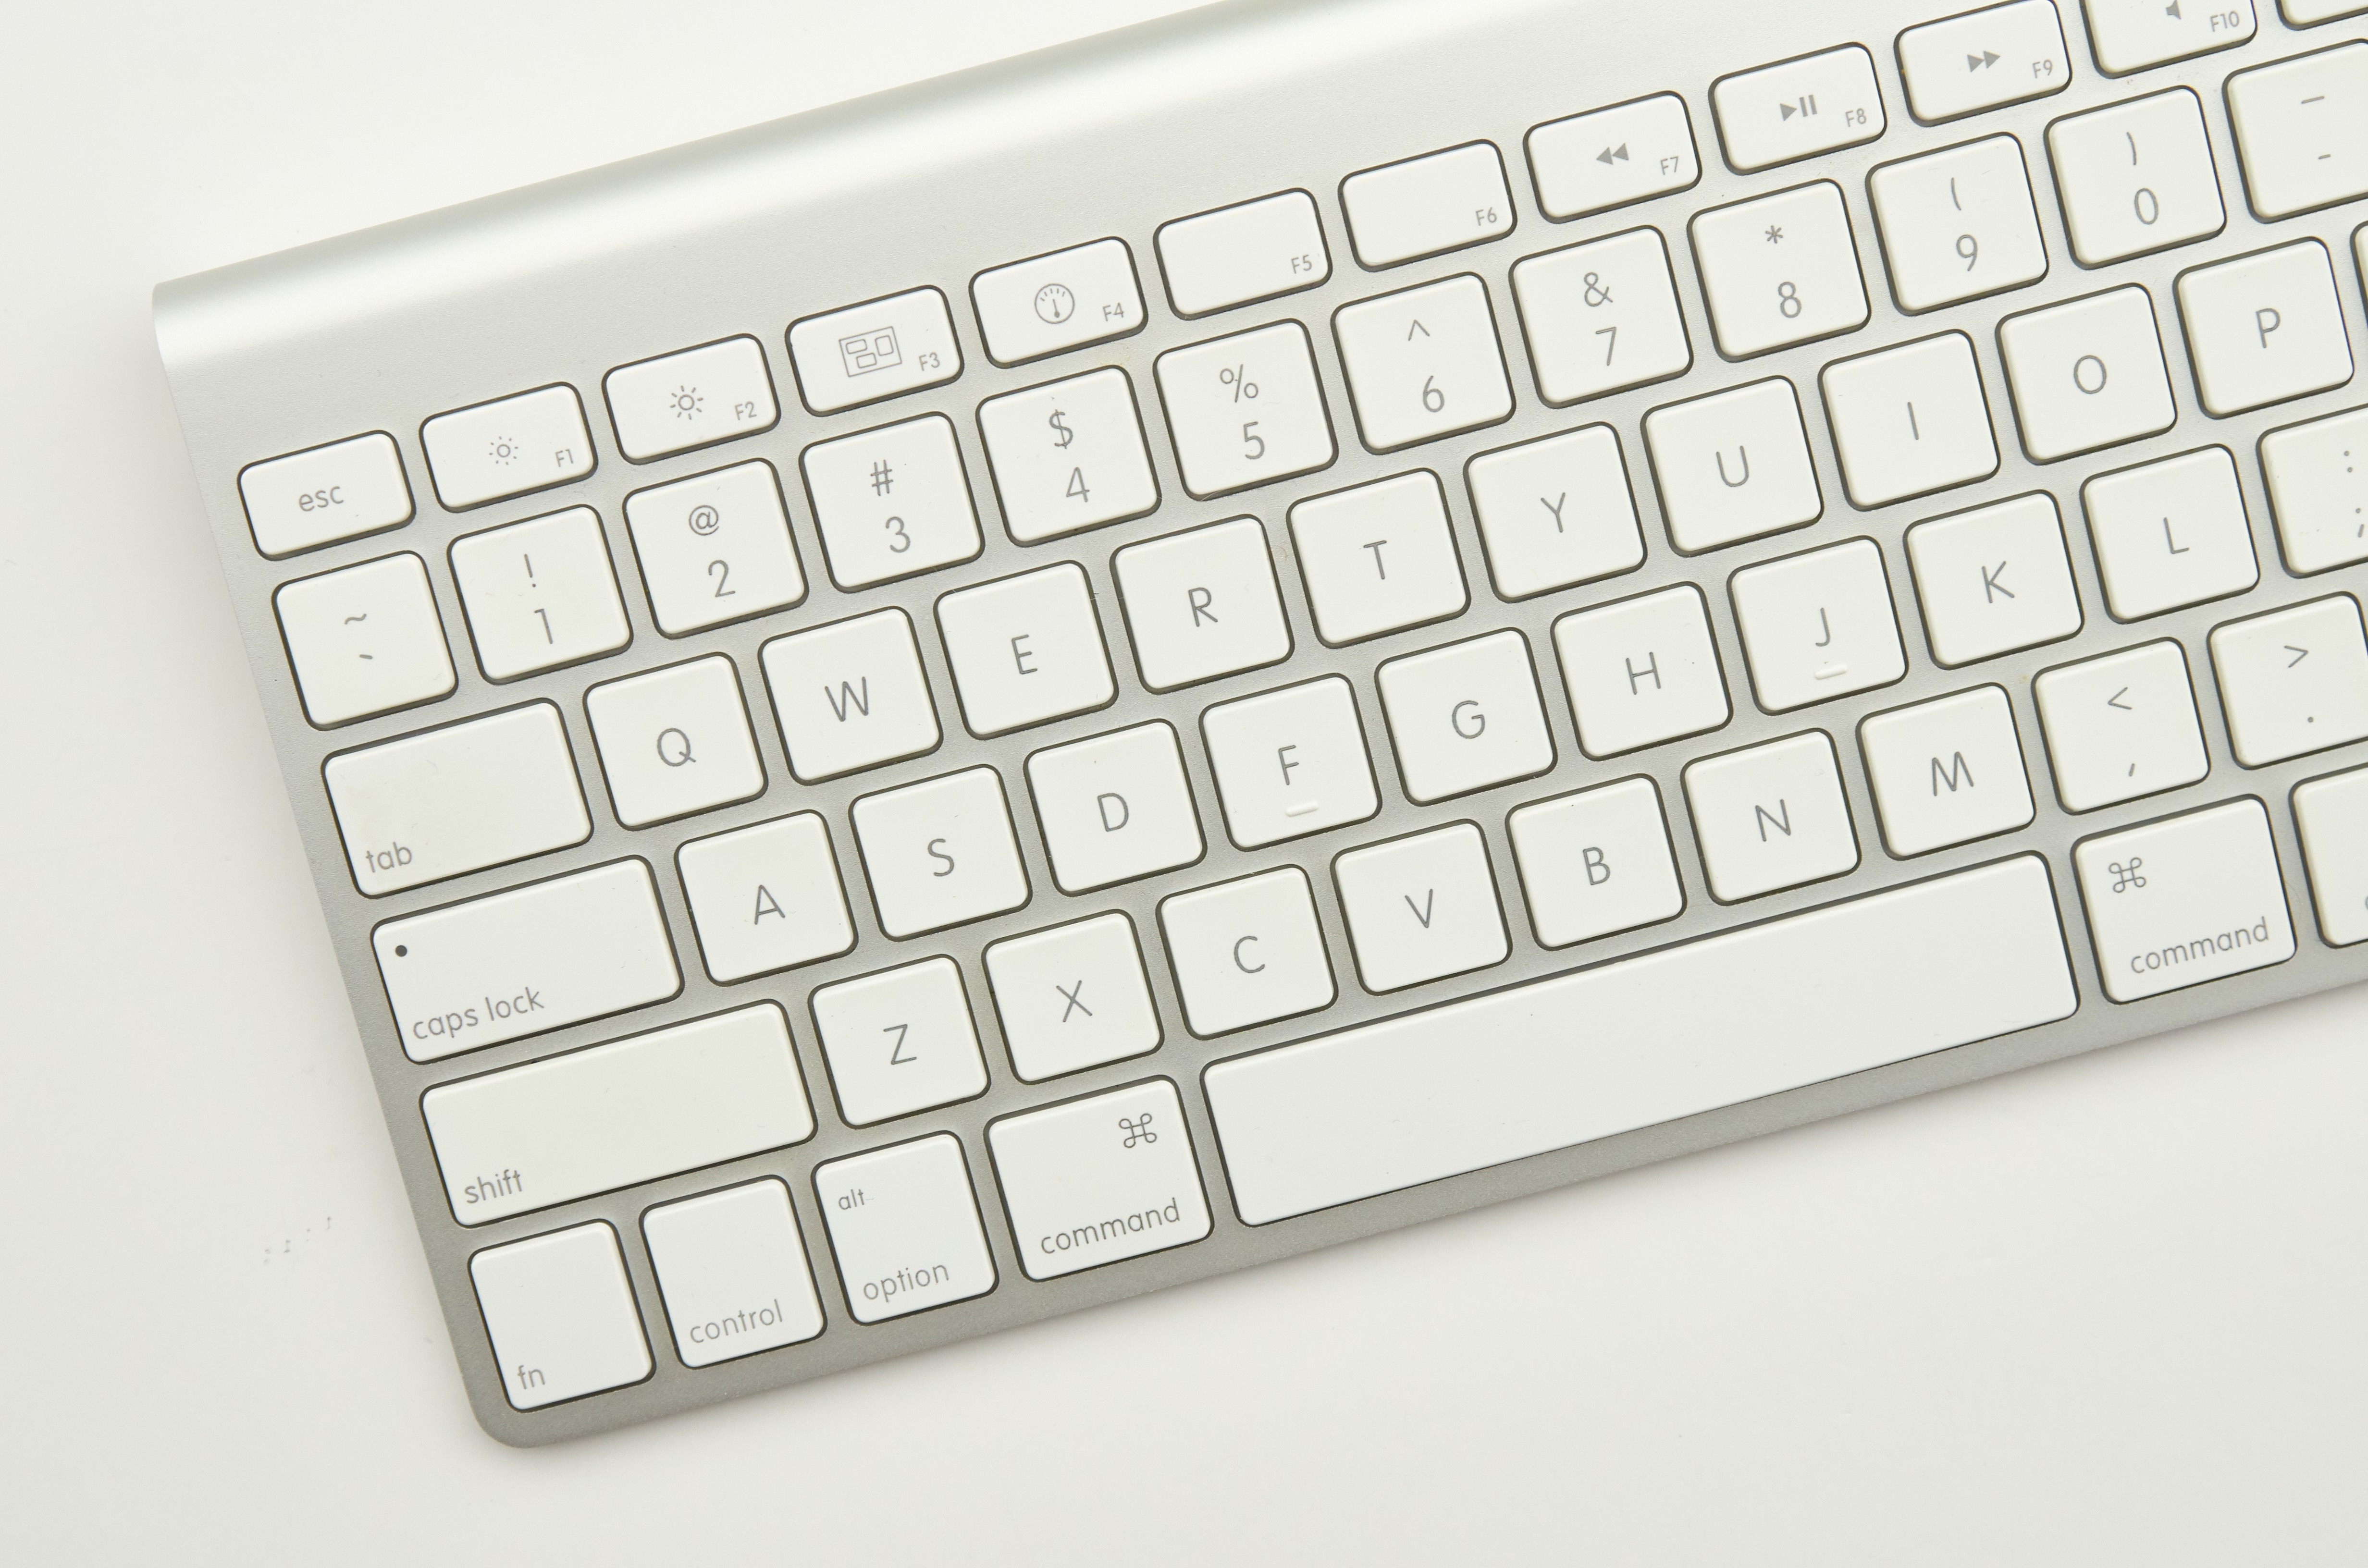
computer, peripheral, musical instrument, personal computer, netbook, input device, space bar, keyboard, computer keyboard, office equipment, gadget, Laptop accessory, electronic instrument, computer hardware, font, laptop part, numeric keypad, output device, multimedia, personal computer hardware, display device, number, computer component, rectangle, computer accessory, laptop, metal, symbol, engineering, office supplies